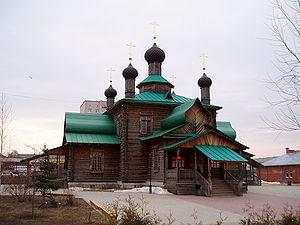
Dzerjinsk est une ville industrielle de l’oblast de Nijni Novgorod, en Russie. Avec une population de 237 668 habitants en 2013, Dzerjinsk est la deuxième ville de l'oblast. Elle est nommée en l'honneur de Félix Dzerjinski, important dirigeant soviétique, fondateur et chef de la Tchéka.